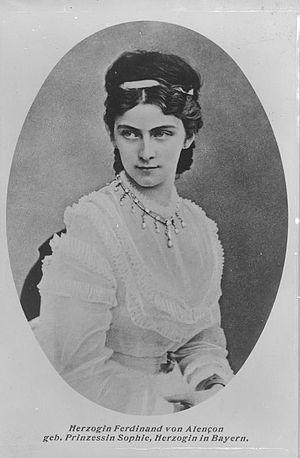
Sophie de Wittelsbach, duchesse en Bavière puis, par son mariage, duchesse d'Alençon, est née le 23 février 1847 à Munich et morte le 4 mai 1897 à Paris VIIIᵉ.